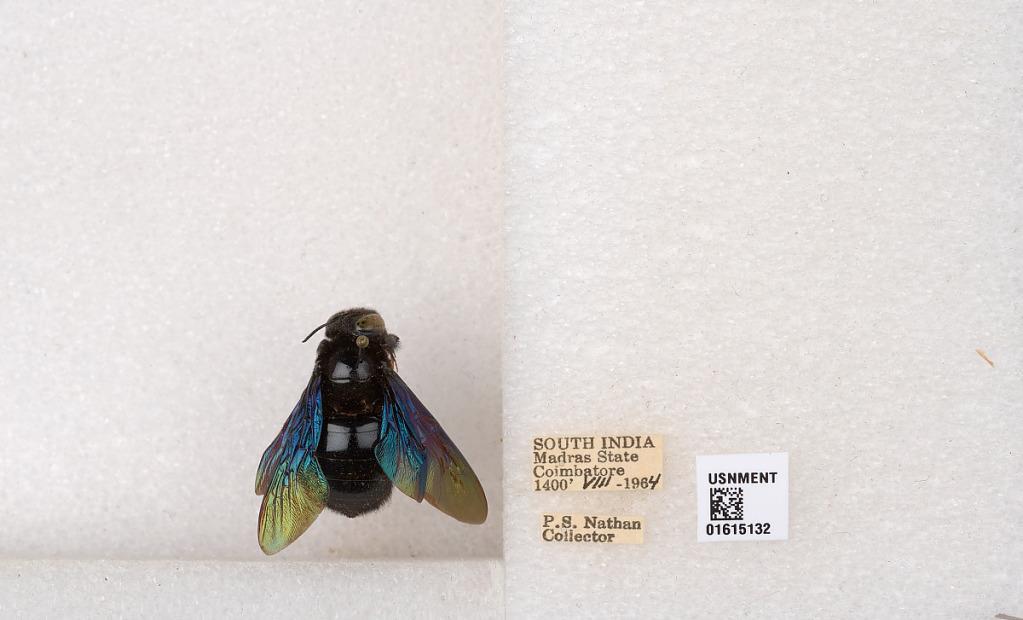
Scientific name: Xylocopa (Biluna) auripennis auripennis Lepeletier
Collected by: P. Nathan
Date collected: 1964-8-1
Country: India
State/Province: Tamil Nadu
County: Coimbatore
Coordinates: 10.9955, 76.9034